Hyde Park, Chicago

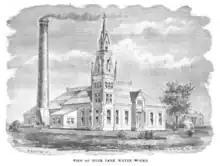
Engraving of the Hyde Park Water Works, 1882

In 1853, Paul Cornell, a real estate speculator and cousin of Cornell University founder Ezra Cornell, purchased of land between 51st and 55th streets along the shore of Lake Michigan, with the idea of attracting other Chicago businessmen and their families to the area. The neighborhood was named after a hamlet on the Hudson River of the same name in New York. The land was located seven miles south of Downtown Chicago in a rural area that enjoyed weather tempered by the lake – cooler in the summer and warmer in the winter. It was conveniently located near the Illinois Central Railroad, which had been constructed two years earlier. Cornell successfully negotiated land in exchange for a railroad station at 53rd Street. Hyde Park quickly became a suburban retreat for affluent Chicagoans who wanted to escape the noise and congestion of the rapidly growing city.